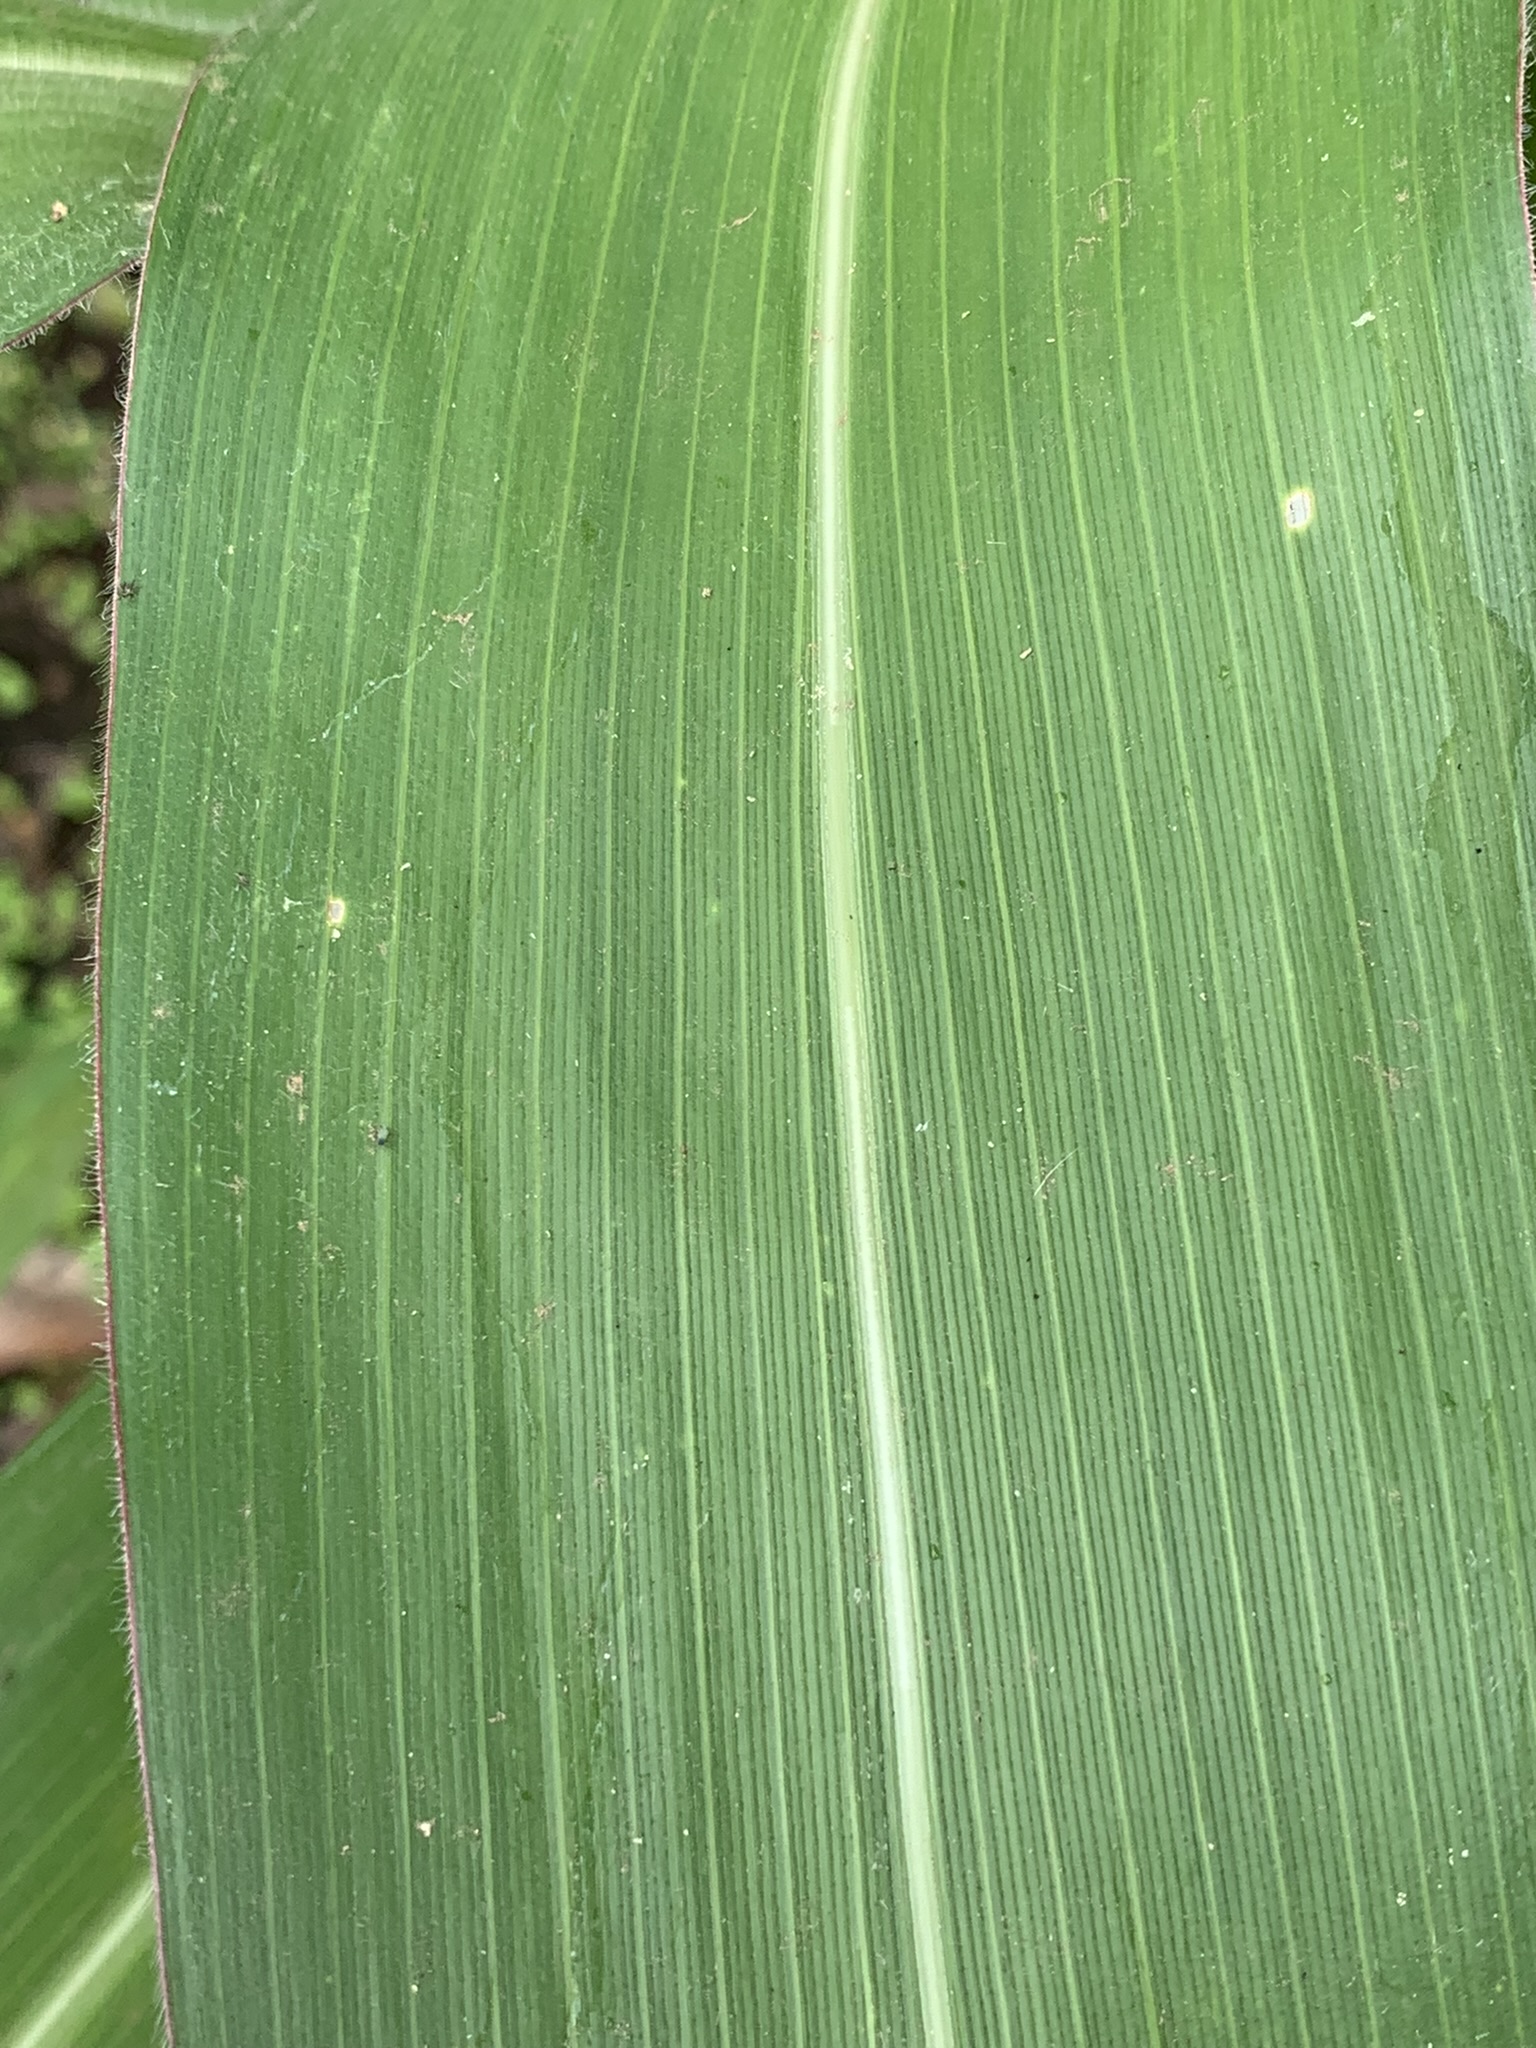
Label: Healthy